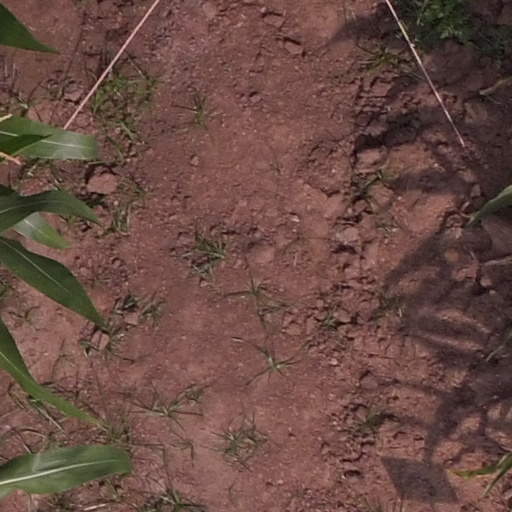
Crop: maize; corn